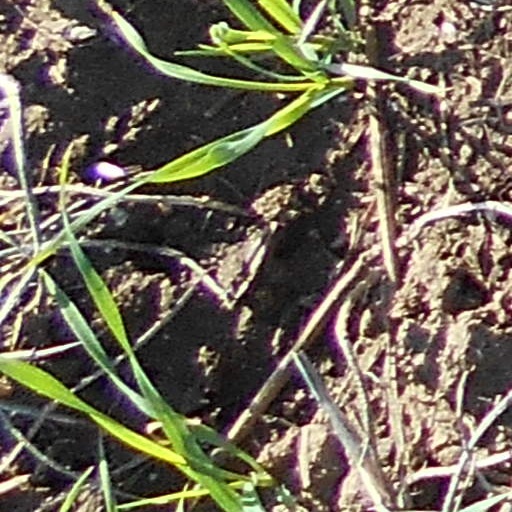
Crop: wheat